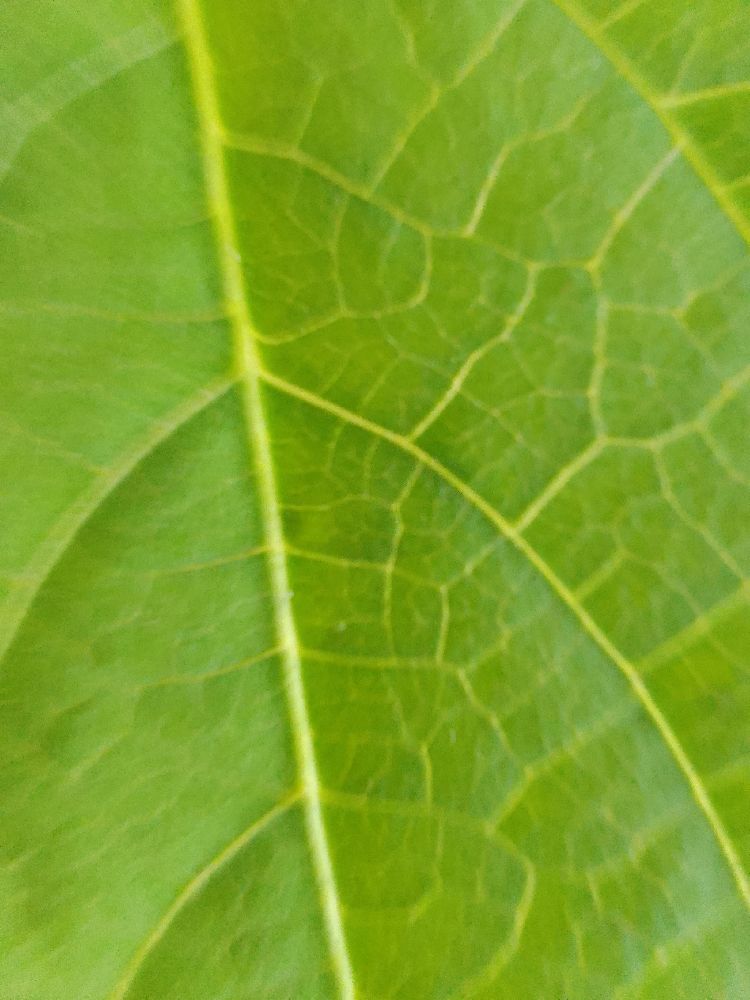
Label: healthy